Balakanda

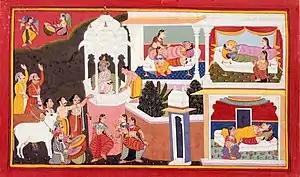
Pictorial depiction of the birth of the four sons of Dasharatha.

The king of Kosala, Daśaratha, lives in Ayodhyā, a utopian city, however he has no son. He and his court resolve to bring the sage R̥śyaśr̥ṅga in order to grant him sons. After the performance of an Aśvamedha (Horse Sacrifice), R̥śyaśr̥ṅga performs a Putrīyā Iṣṭi for the attainment of sons. Meanwhile the gods have petitioned to Brahmā and Viṣṇu about Rāvaṇa, a rākṣasa who has been oppressing rṣis, yakṣas, gandharvas, asuras, and brāhmaṇas. Due to a boon from Brahmā, Rāvaṇa is invincible to all beings except humans, so Viṣṇu decides to be born as the sons of Daśaratha. Back at the sacrifice outside Ayodhyā, a being emerges from the sacrificial fire carrying a celestial porridge. The being tells Daśaratha to distribute the porridge amongst his wives in order to bear sons. At the same time, Brahmā orders the gods to father monkey-sons who will assist Rāma later in the epic to defeat Rāvaṇa. After distributing the porridge, Daśaratha's wives Kausalyā, Kaikeyī, and Sumitrā bear Rāma, Bharata, and the twins Lakṣmaṇa and Śatrughna respectively. Years later, the sage Viśvāmitra arrives in Ayodhyā.